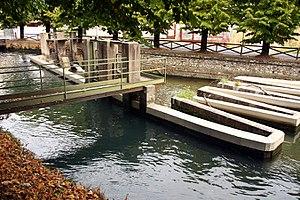
La Roggia Mora est un système de canalisation d'eau artificiel qui se développe entre le Piémont et la Lombardie sur une longueur d'environ 60 km dans la province de Novare et dans une partie de la Lomellina, dans la province de Pavie.